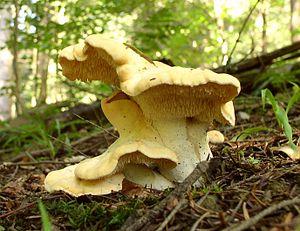
En mycologie, l'anastomose est un phénomène qui se produit chez les champignons supérieurs : les cytoplasmes des hyphes fusionnent, mettant ainsi en commun leur matériel nucléaire et cytoplasmique.
Chez les champignons basidiomycètes et ascomycètes, le chapeau, appelé aussi piléus, est la partie du sporophore qui renferme les organes de fructification. Il est composé de trois tissus : la cuticule, qui est une membrane de surface, l'hyménophore qui constitue la chair du champignon et l'hyménium qui produit les spores. Ce dernier peut être lisse, formé de plis, de lames, de tubes ou d'aiguillons.
En mycologie, le stipe, appelé plus communément le pied, est l'organe qui supporte le chapeau chez de nombreux basidiomycètes et quelques ascomycètes. Un champignon qui a un pied est dit stipité. L'ensemble du pied et du chapeau forme le sporophore.